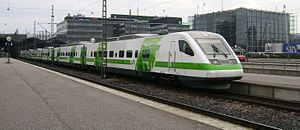
VR Group
Et Sm3-klasse Pendolino tog
VR eller VR Group et statsejet jernbaneselskab i Finland. Tidligere er det kendt som Suomen Valtion Rautatiet indtil 1922 og Valtionrautatiet / Statsjärnvägarna indtil 1995. Dets vigtigste funktion er drift af godsbane- og jernbaneservices. VR havde i 2010 en omsætning på 1.422,6 Euro og 12.600 ansatte.